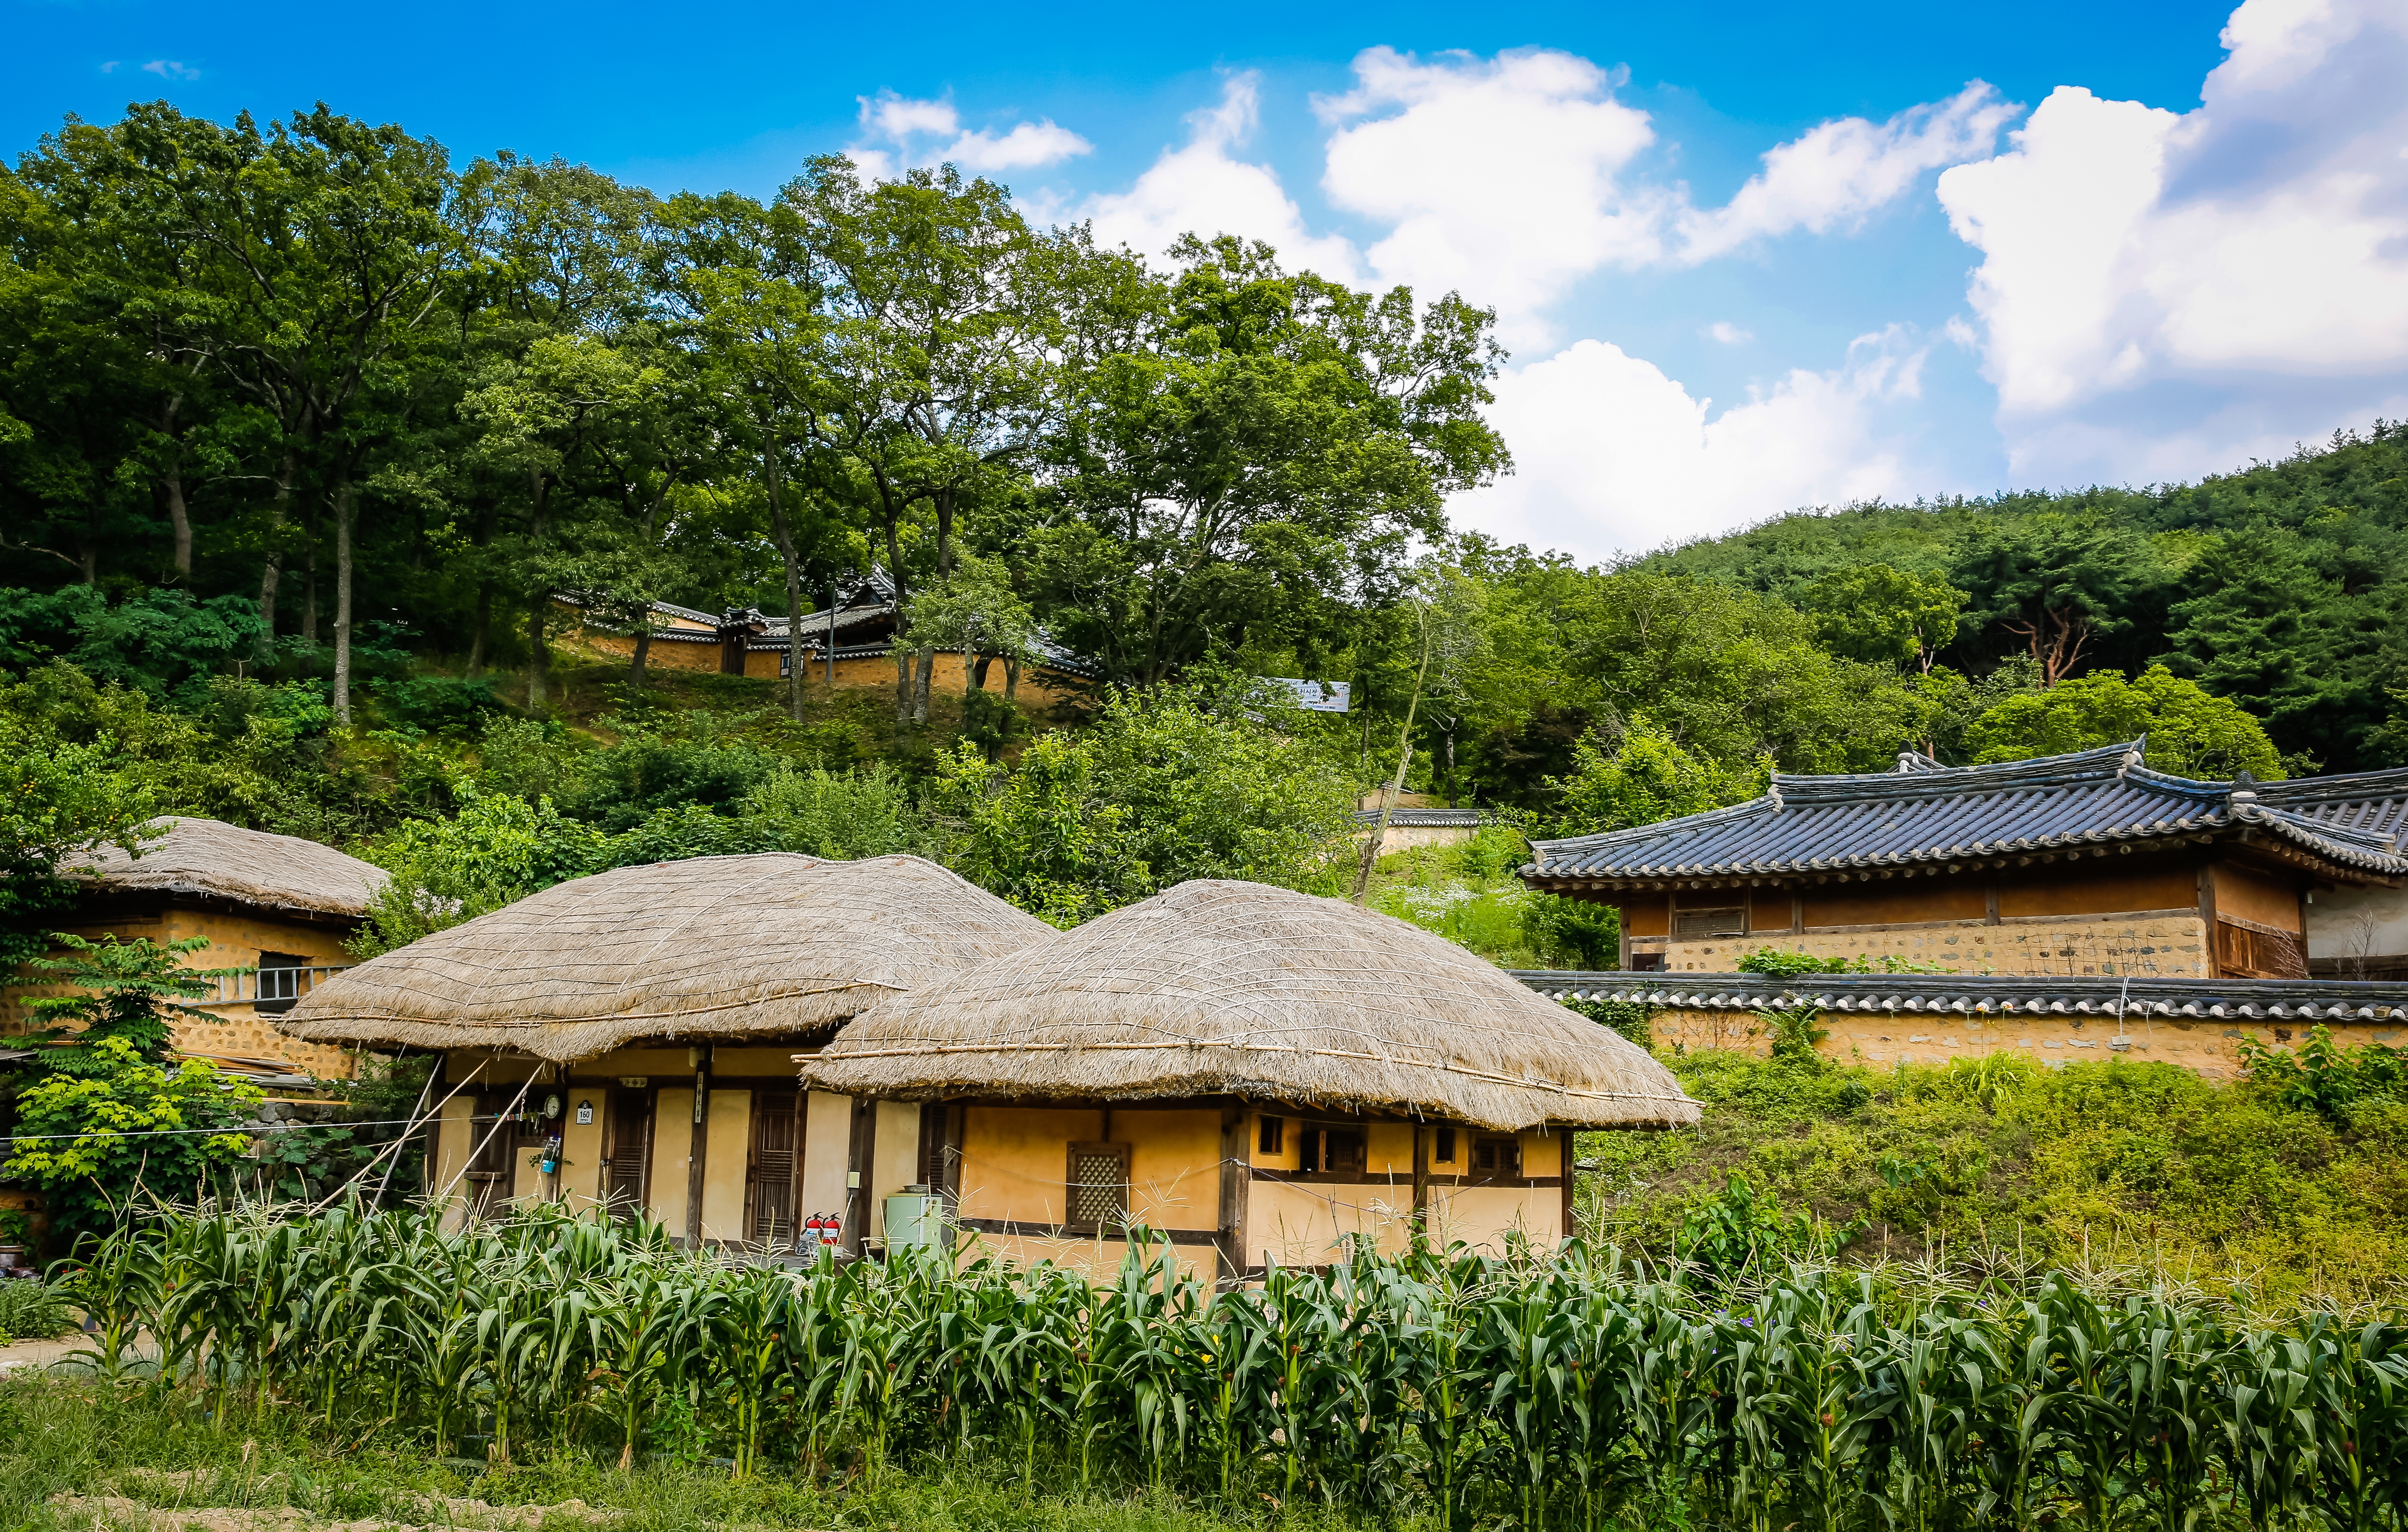
sky, farm, home, summer, travel, hut, village, green, peaceful, fresh, agriculture, the village, clouds, great, resort, neck, picture, plantation, history, estate, folk, visit, destination, thatching, rural area, the countryside, south korea, the tradition, the world gi, long lifetime, the house, introduce